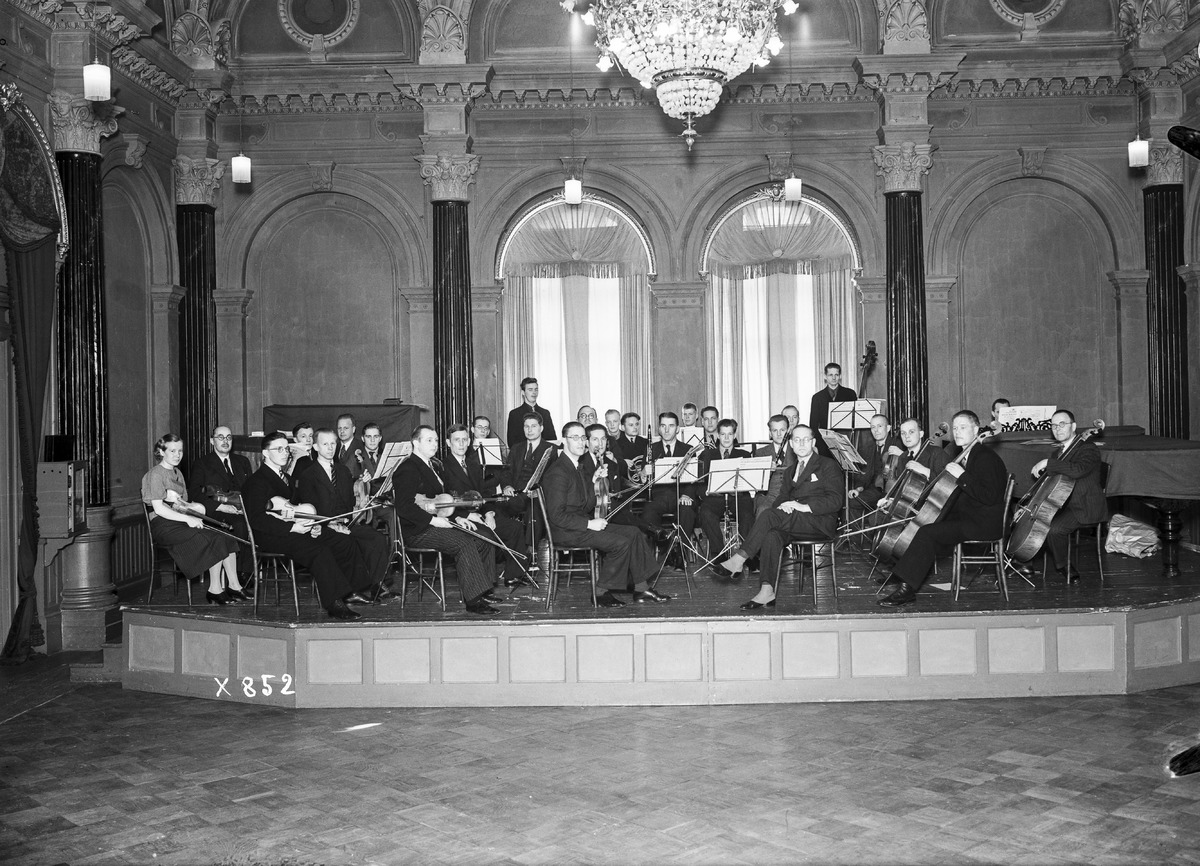
Oulun orkesterin ensimmäinen konsertti
The first concert of Oulu symphony orchestra
sisällön kuvaus: Oulun orkesteri (myöh. Oulun kaupunginorkesteri, Oulu Sinfonia) ensimmäisessä konsertissaan 19.4.1937. content description: Oulu symphony orchestra (later Oulun kaupunginorkesteri, Oulu Sinfonia) in its first concert on April 19, 1937.
Vuosi: 1937
Paikka: , Suomi, Suomi
Aiheet: Oulun orkesteri; Oulun kaupunginorkesteri; Oulu Sinfonia; musiikkiesitykset; sisäkuva; ryhmäkuva; orkesterit; sinfoniaorkesterit; konsertit; orkesterimusiikki; concerts; orchestras; symphony orchestras; orchestra music; music shows